Alexander George Morison Robertson

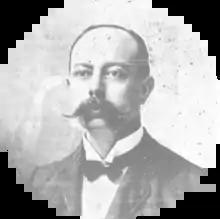
Alexander G. M. Robertson

Alexander George Morison Robertson (September 3, 1867 – August 21, 1947) was chief justice of the Supreme Court of Hawaii from March 9, 1911 to January 1, 1918.